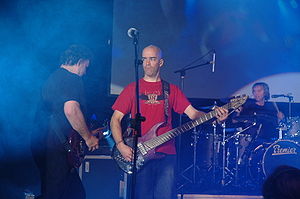
Greg Bailey
Greg Bailey er en amerikansk bassist, der er mest kendt for at spille med i bandet Petra.